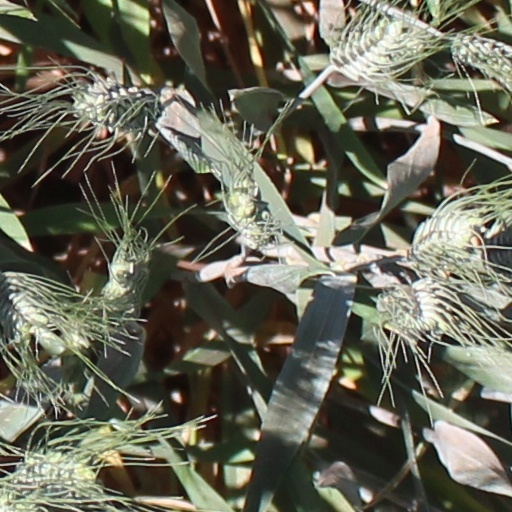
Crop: wheat